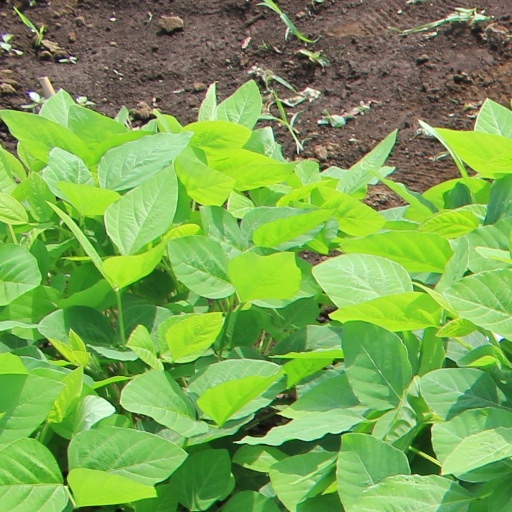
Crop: soybean